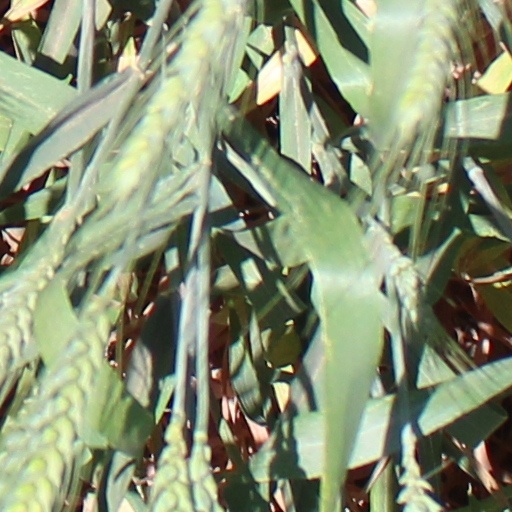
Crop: wheat